Nine Inch Nails live performances

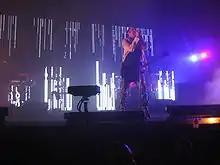
A Nine Inch Nails performance during the Live: With Teeth tour featuring the "teeth" lighting fixtures

Since 1999, the visual presentation of Nine Inch Nails live shows have been directed by Rob Sheridan, while Bill Viola designed a large triptych display for the Fragility tour. The images displayed on the triptych focused on storm and water imagery. "And All That Could Have Been" features an audio commentary track by Viola describing the display and his inspirations for it.